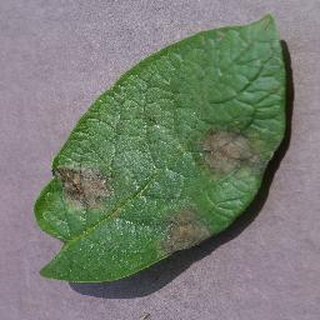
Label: potato_late_blight